Cathedral of St. John the Divine

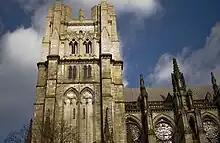

Following the end of World War II, St. John's did not experience any more new construction for three decades. In 1945, Manning had attempted to start a fundraising drive for $10 million so that the remaining funds could be raised for the cathedral's completion. However, during the late 1940s, his successor Bishop Charles Kendall Gilbert turned efforts toward alleviating social issues in the vicinity of the cathedral. Rather than being focused on expansion, the cathedral became more involved in the surrounding community. By that time, a total of $19 million had been spent on construction (equivalent to $ million in ). By the 1950s, there was debate over whether to complete St. John's in the Gothic fashion of the nave; a more contemporary style; or the original Byzantine/Romanesque style. Several plans were proposed through the early 1960s, but none were examined in depth.